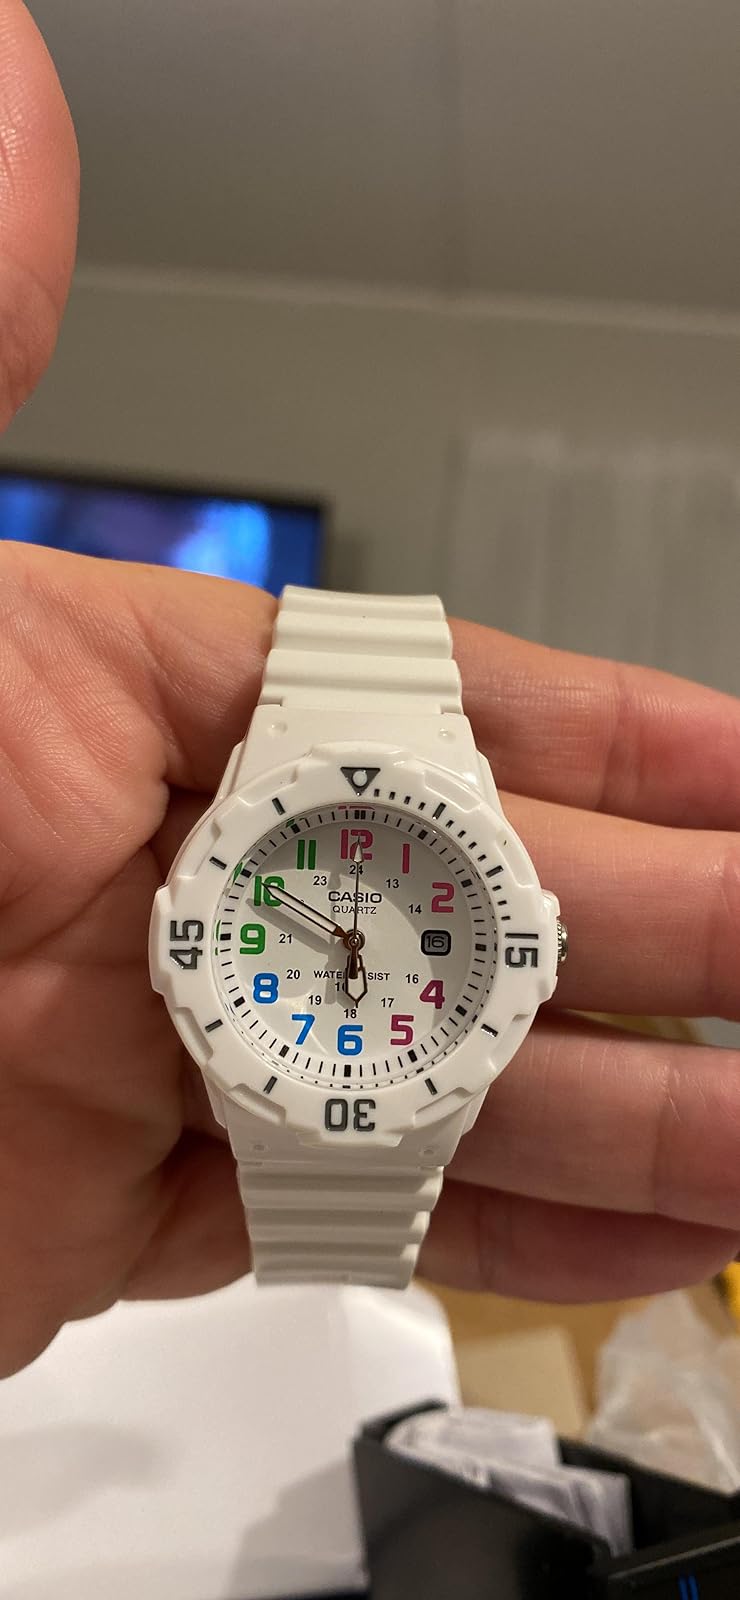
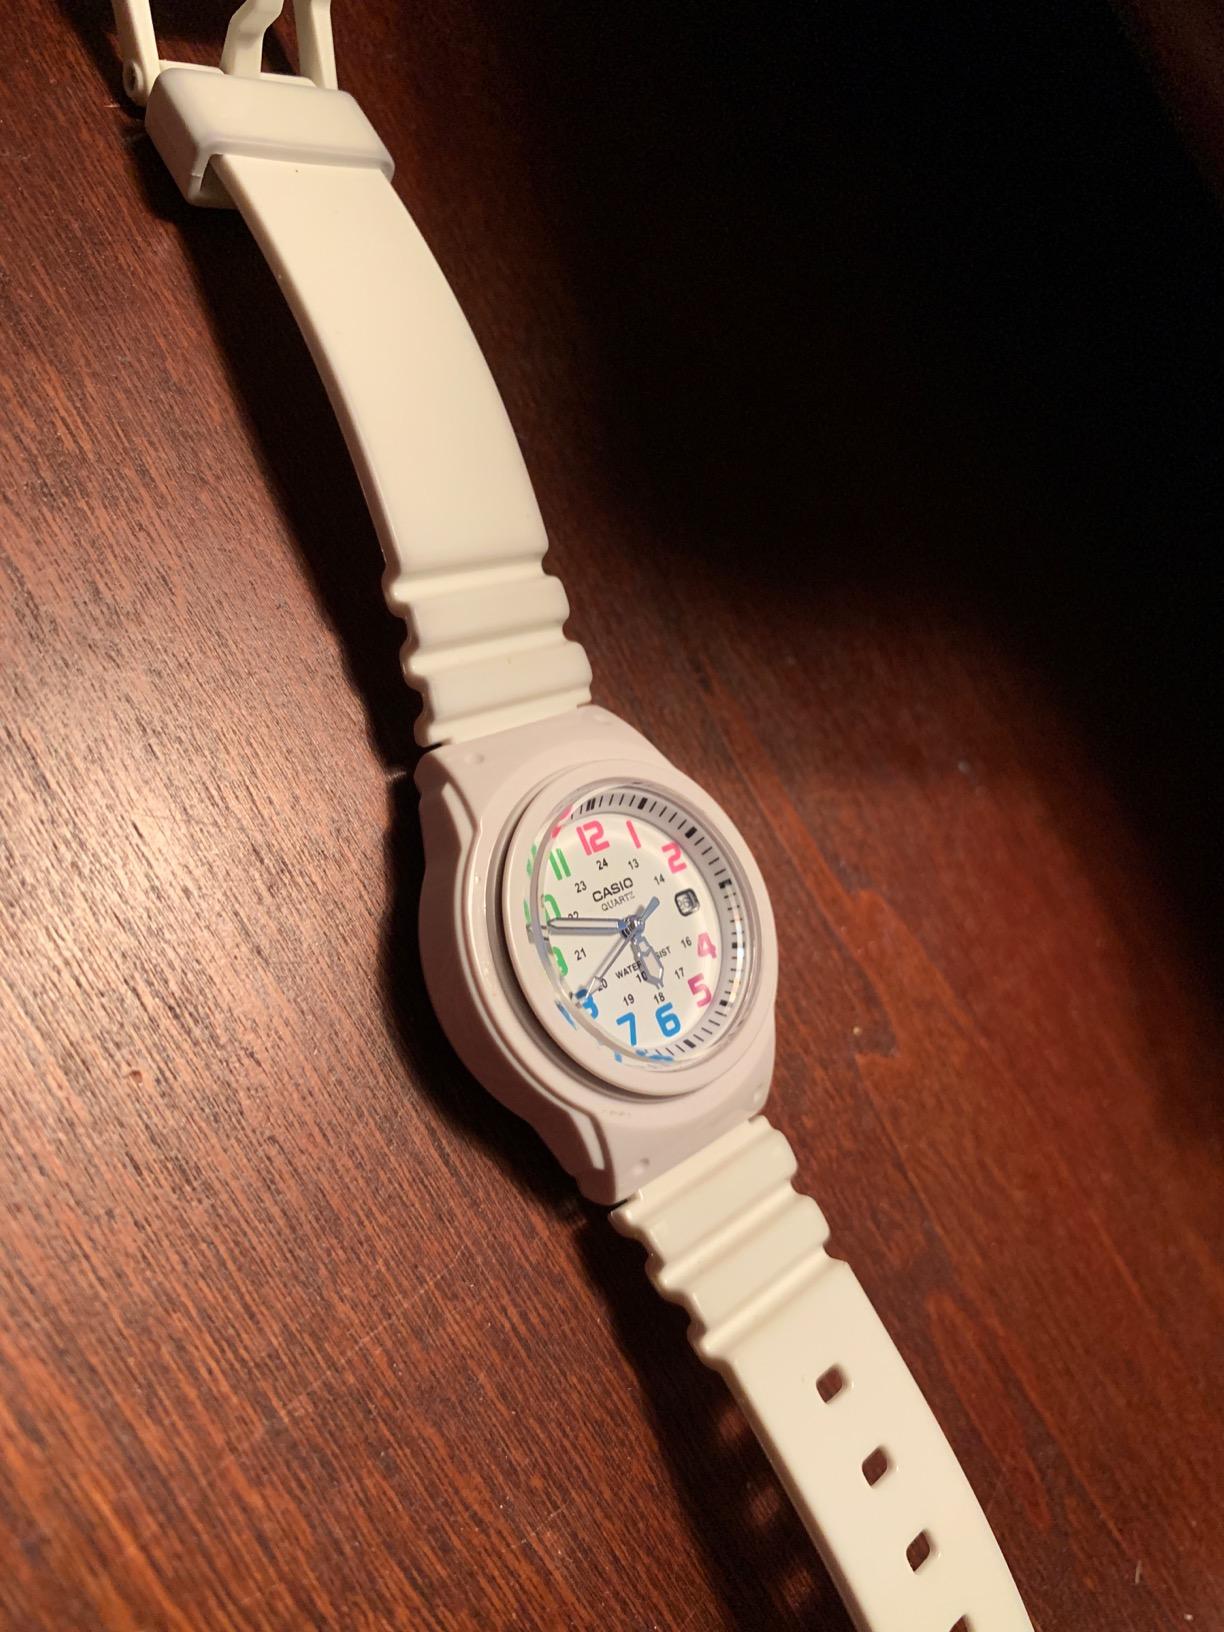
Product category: accessories_watch
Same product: yes